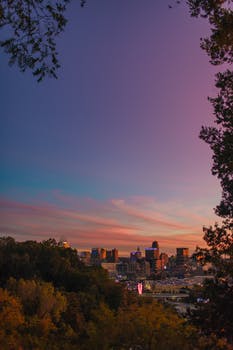
Label: No Watermark